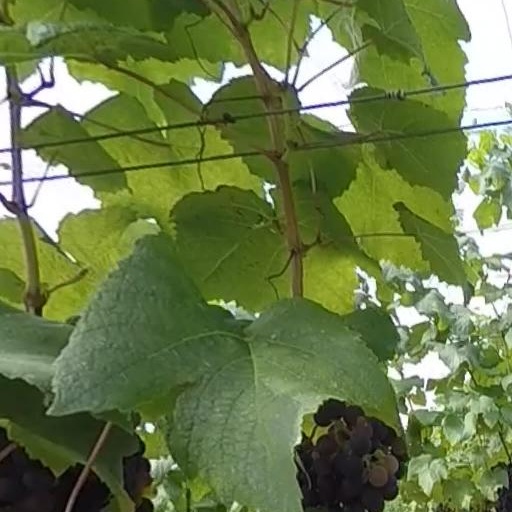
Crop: grape